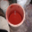
Label: cup